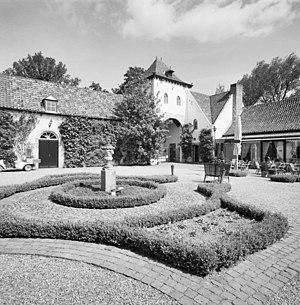
Le Château Daelenbroeck est un château à Herkenbosch, situé aux numéros 1-2 Kasteellaan.